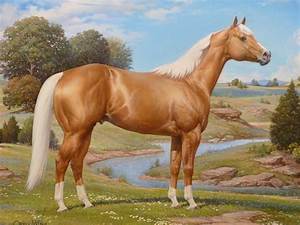
Label: cavallo